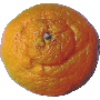
Label: Mandarine 1